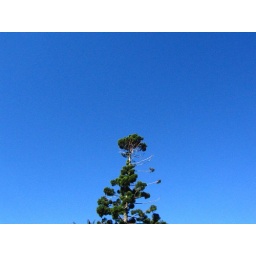
In the tree yonder, against the cloudless blue sky.